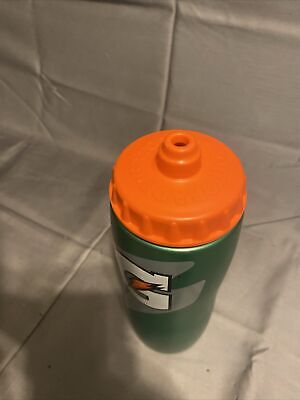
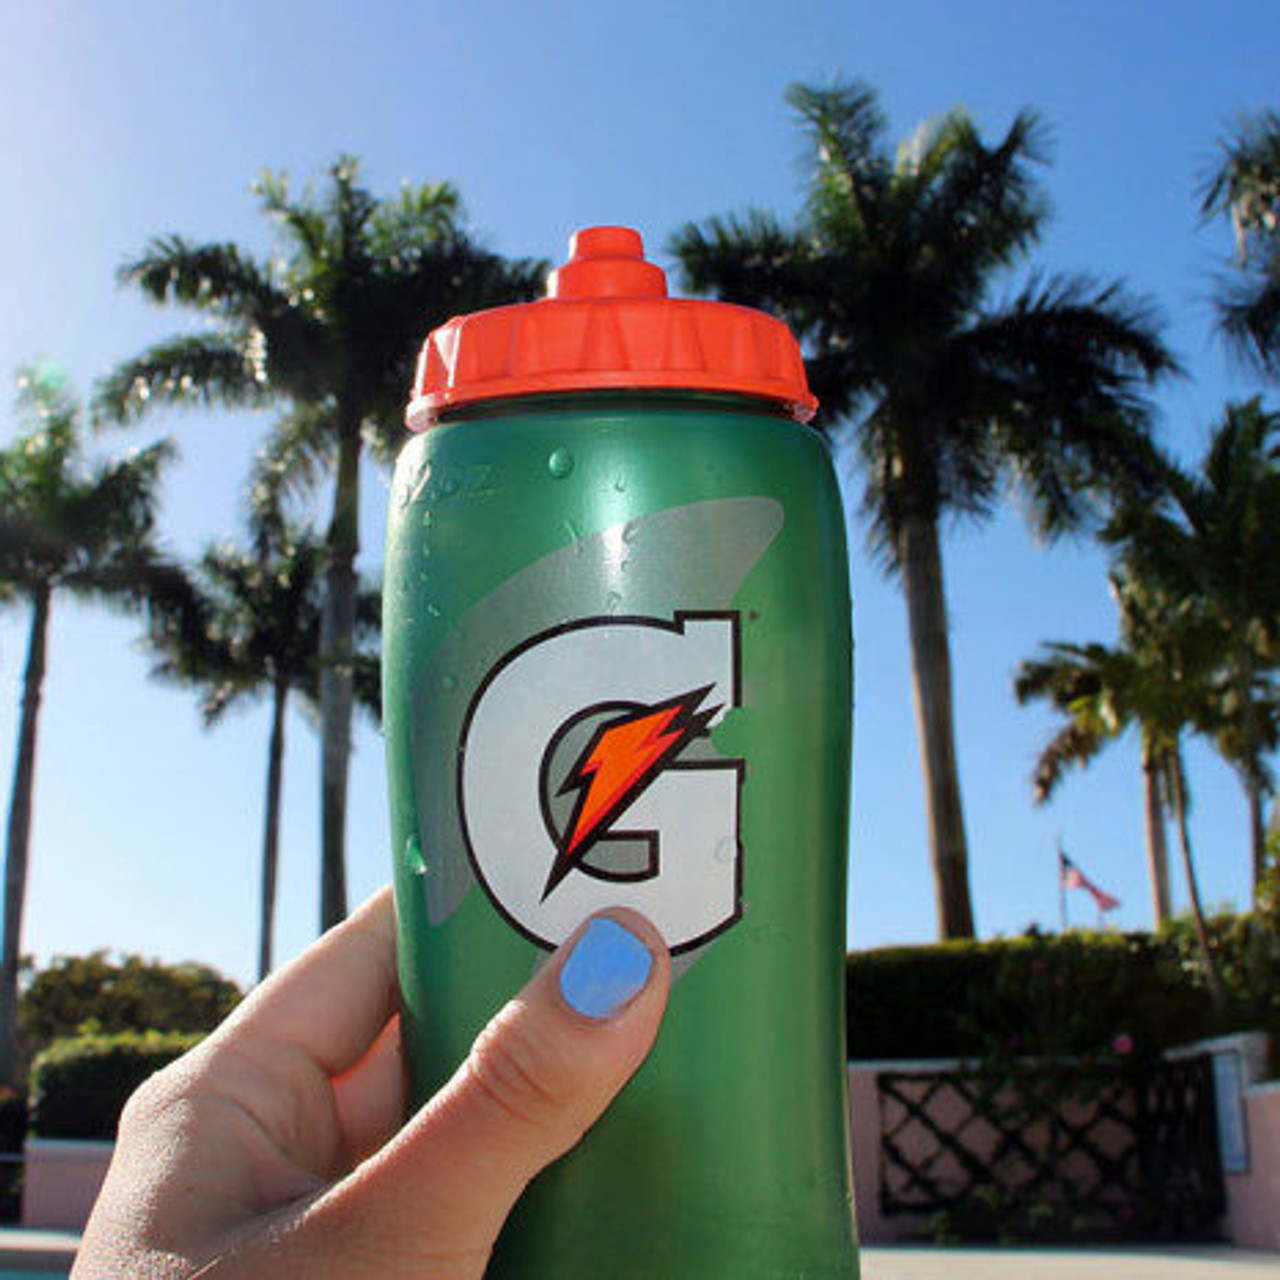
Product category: misc
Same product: yes